IBM 3740

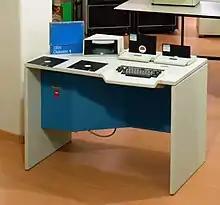
IBM 3741 Data Station

The configuration is the exclusive responsibility of the company employees who have determined which portions of the company will need data distribution products, how many and for which portions of their business environment. Of course, the expense of their decision might play heavily into the final configuration(s) purchased.